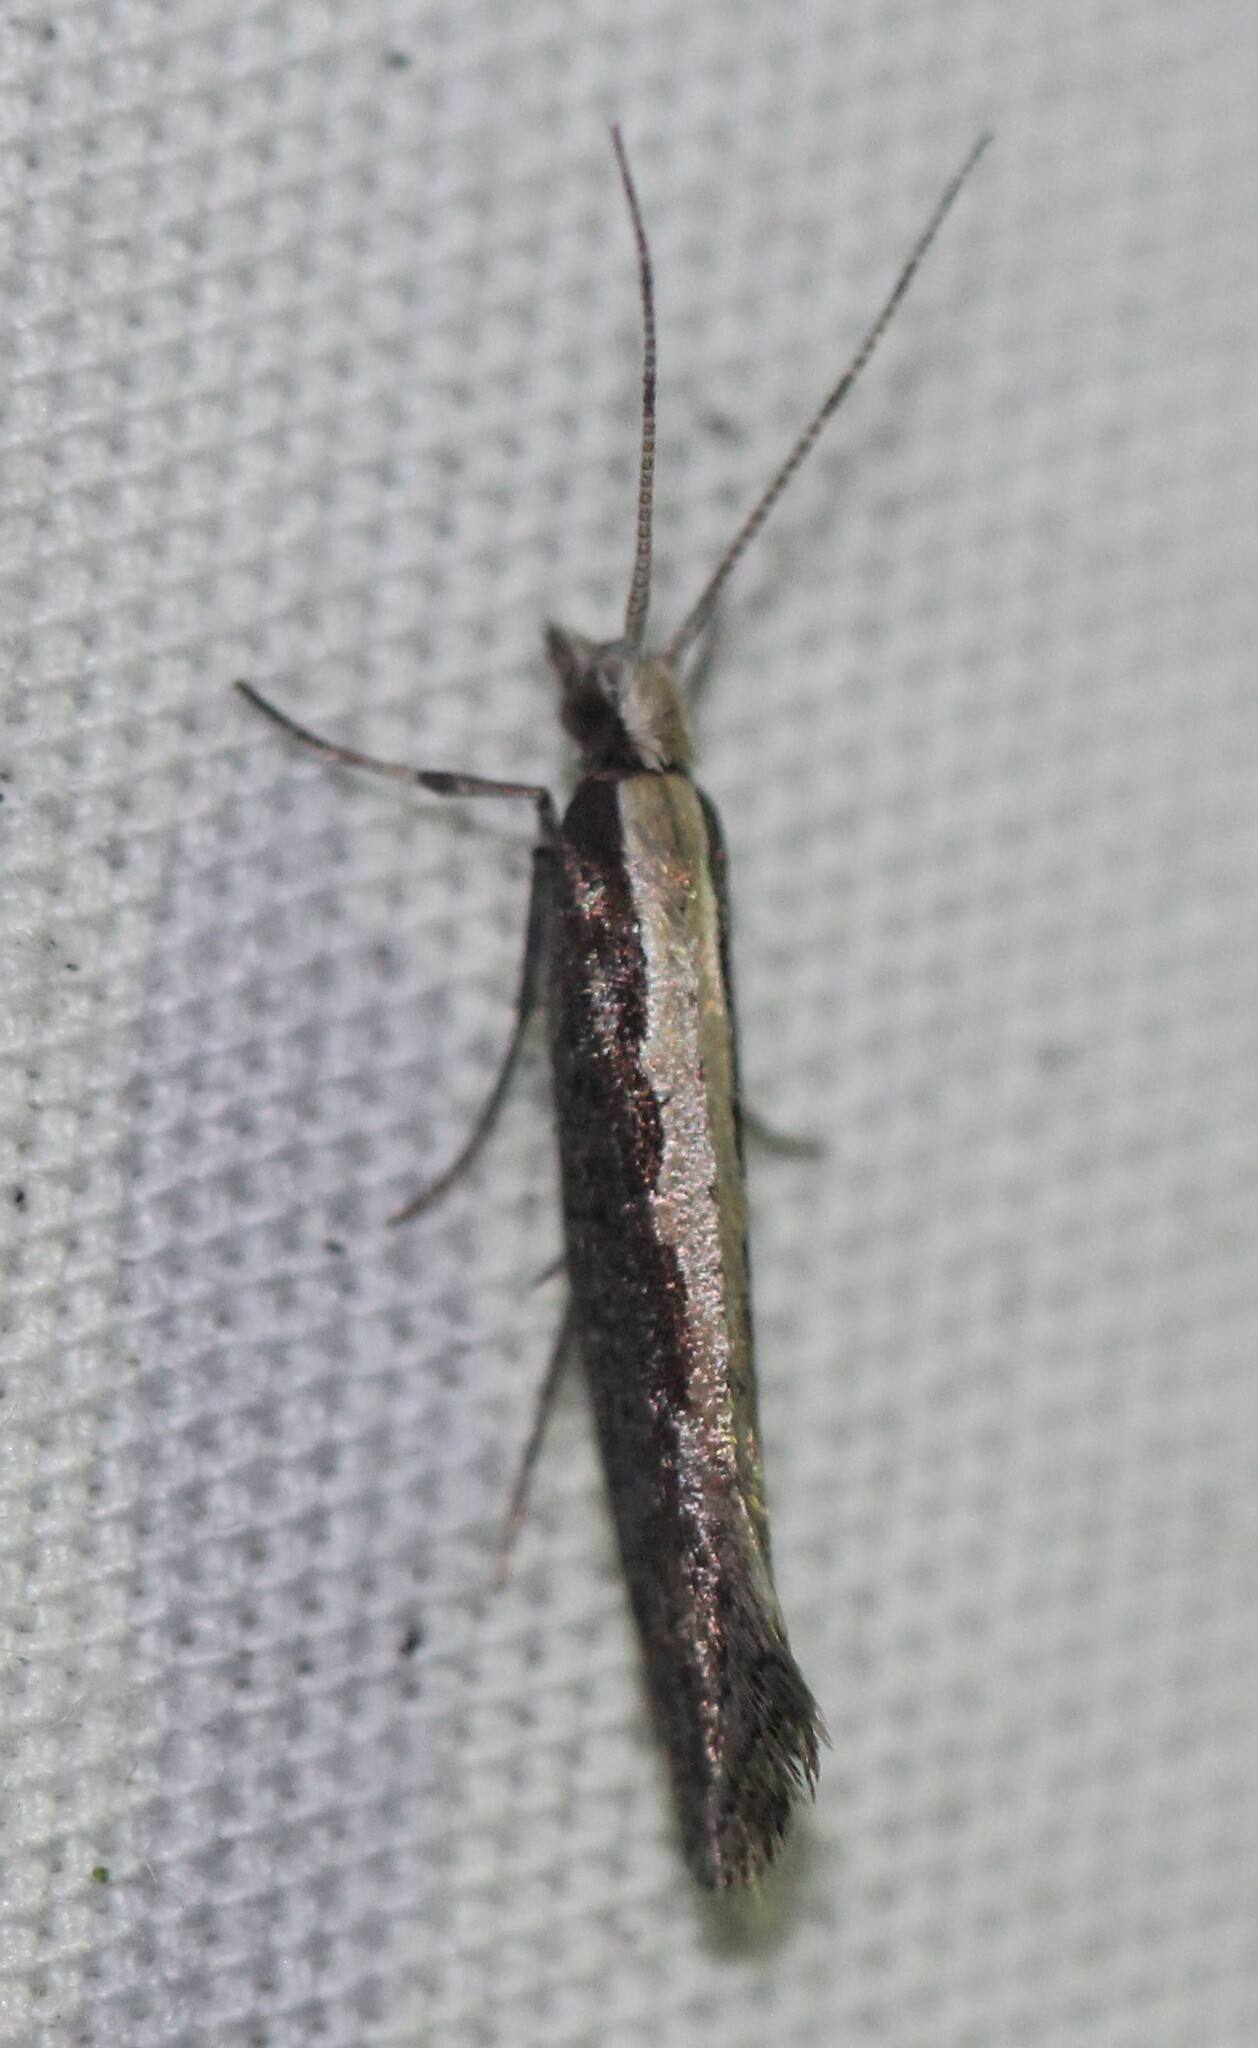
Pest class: diamondback_moth